List of mammals of Ukraine

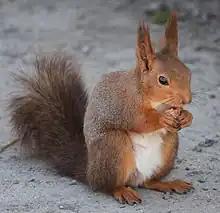
Red squirrel

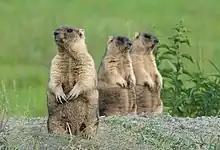
Bobak marmot

Rodents make up the largest order of mammals, with over 40% of mammalian species. They have two incisors in the upper and lower jaw which grow continually and must be kept short by gnawing.